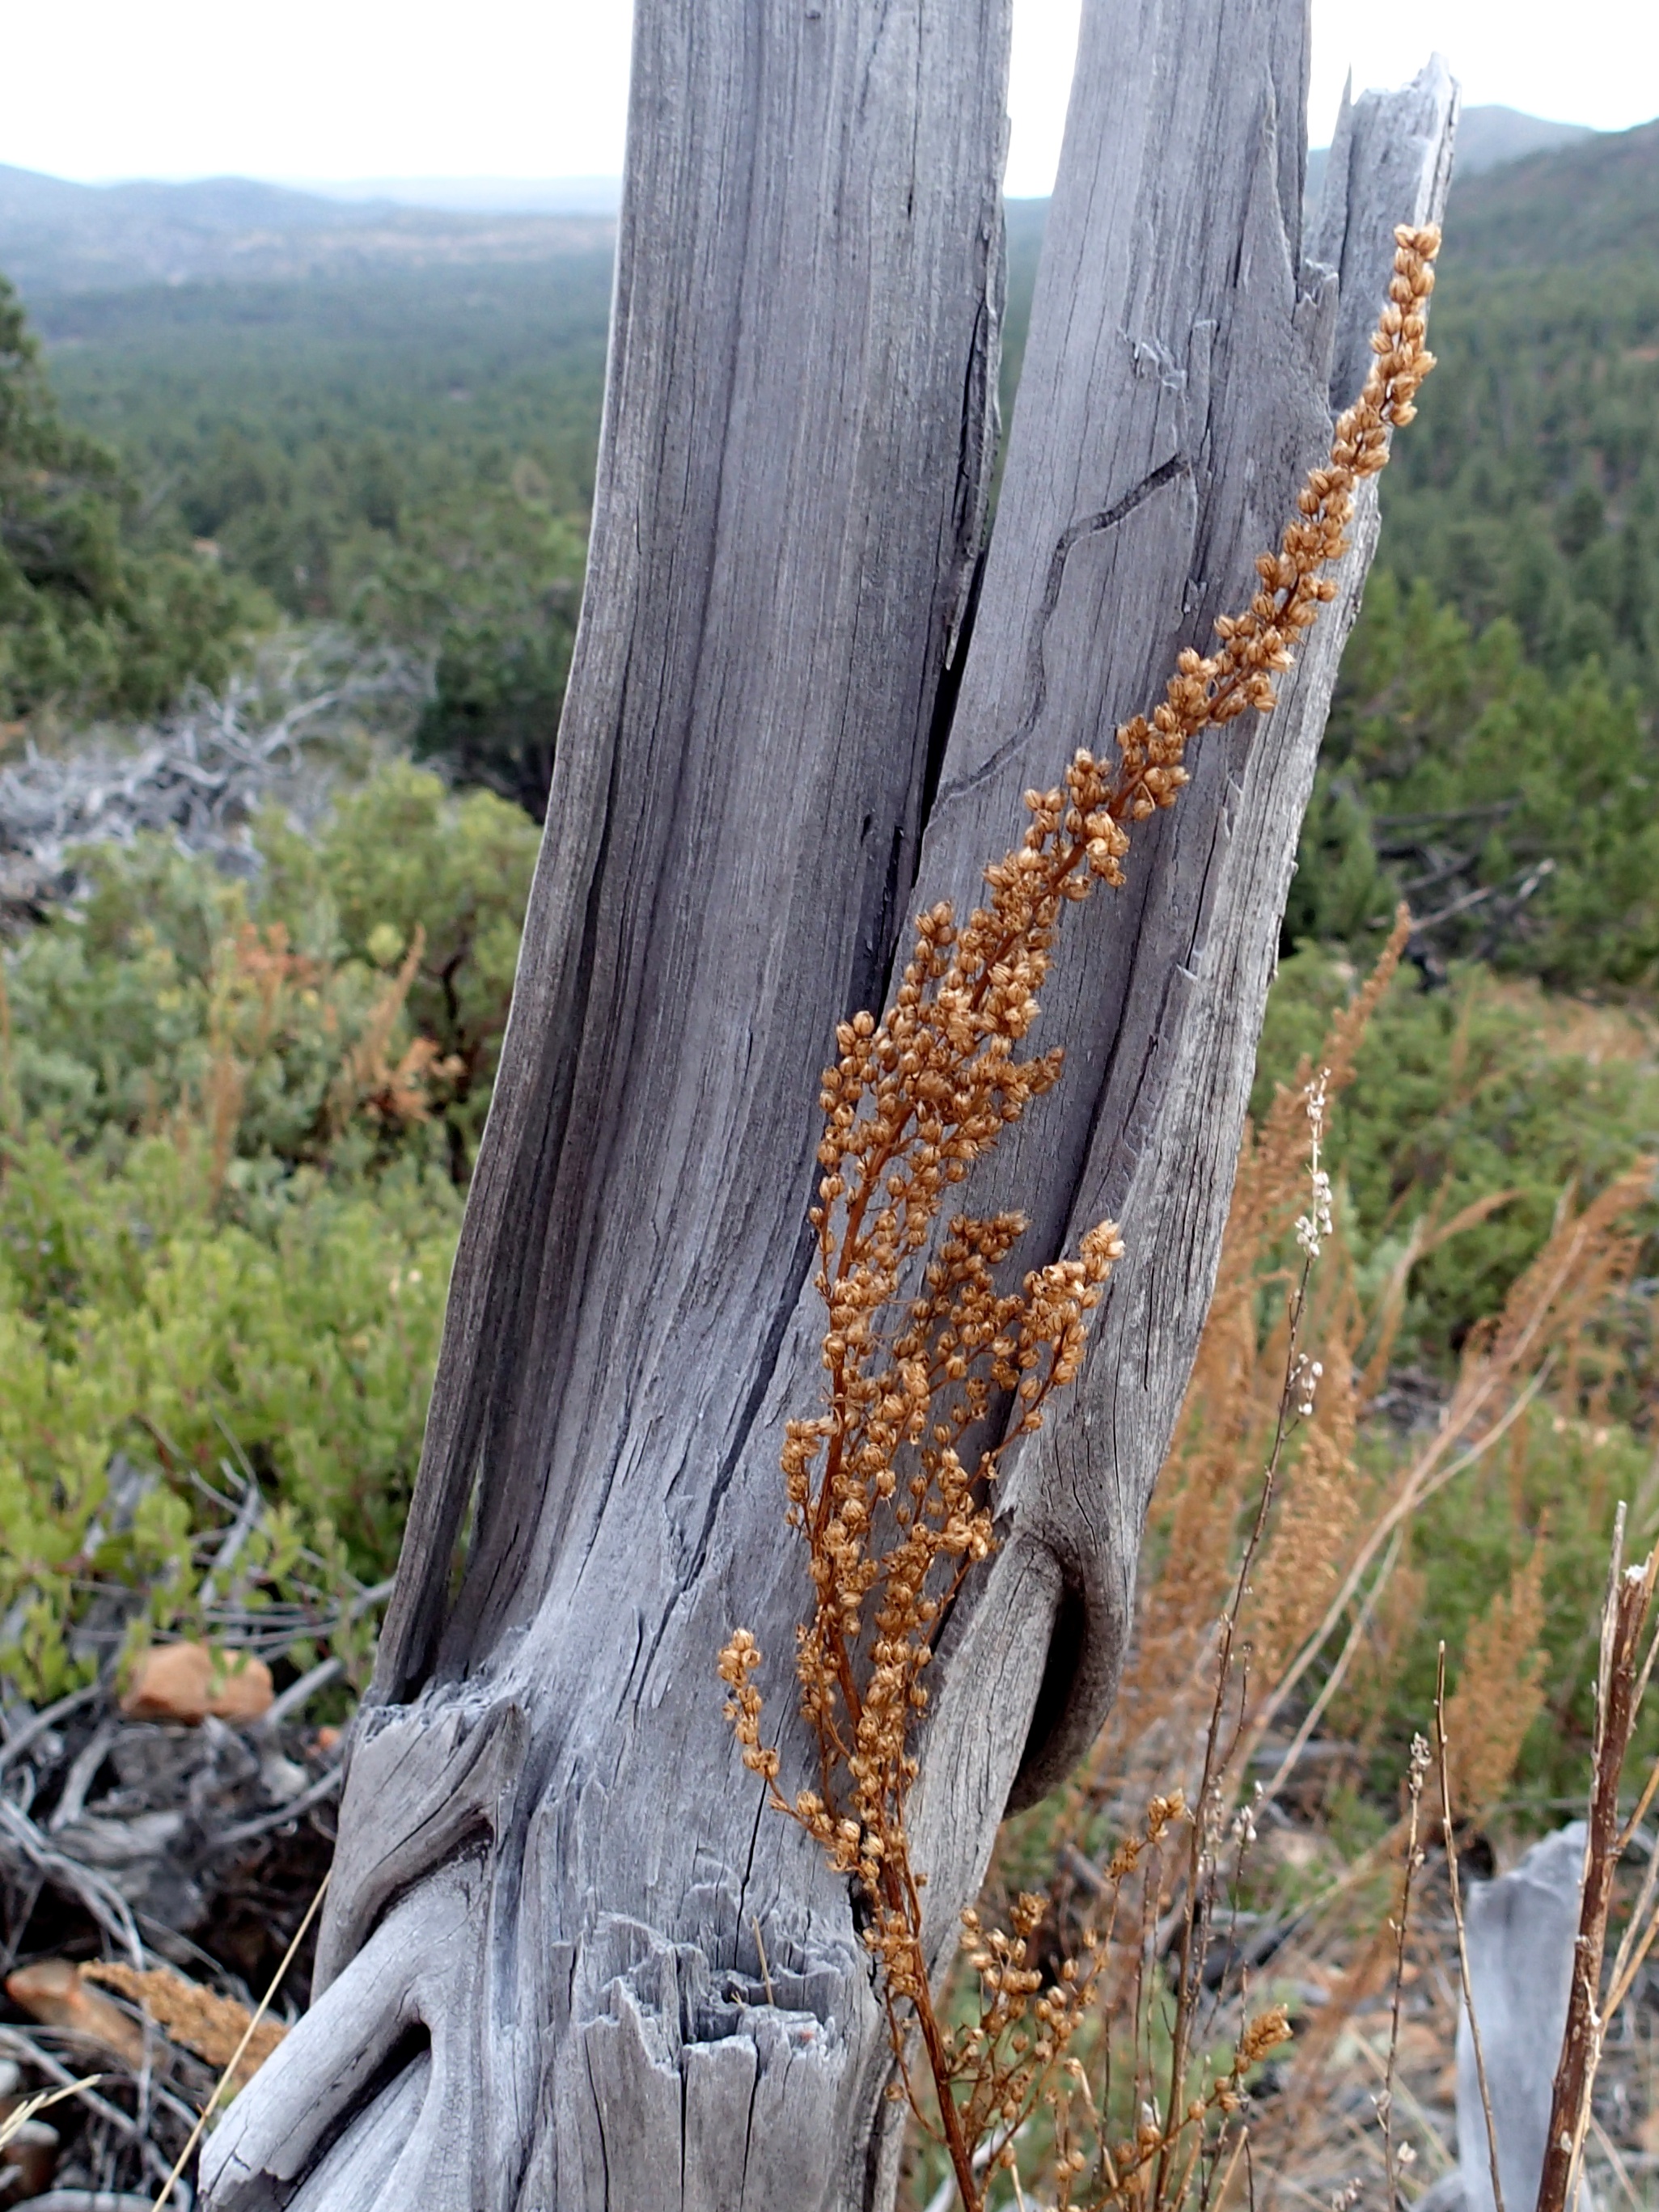
tree, wood, trunk, cool image